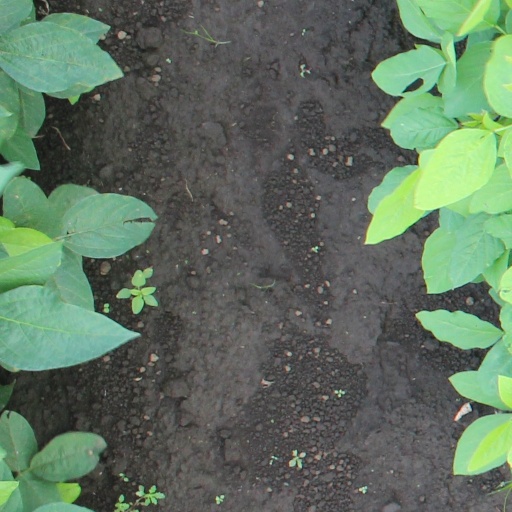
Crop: soybean